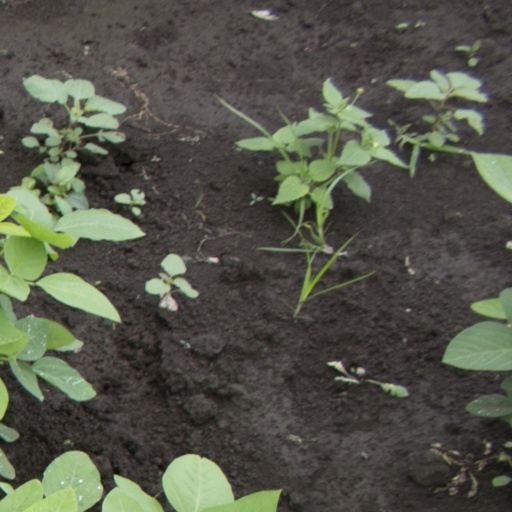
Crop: soybean